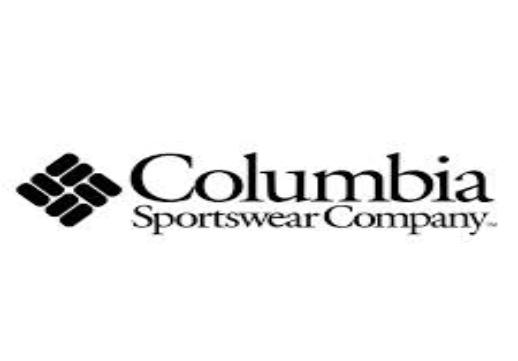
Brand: Columbia
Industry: Clothes